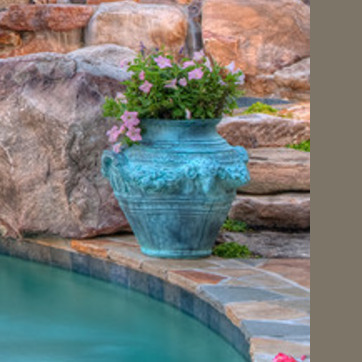
Material: ceramic